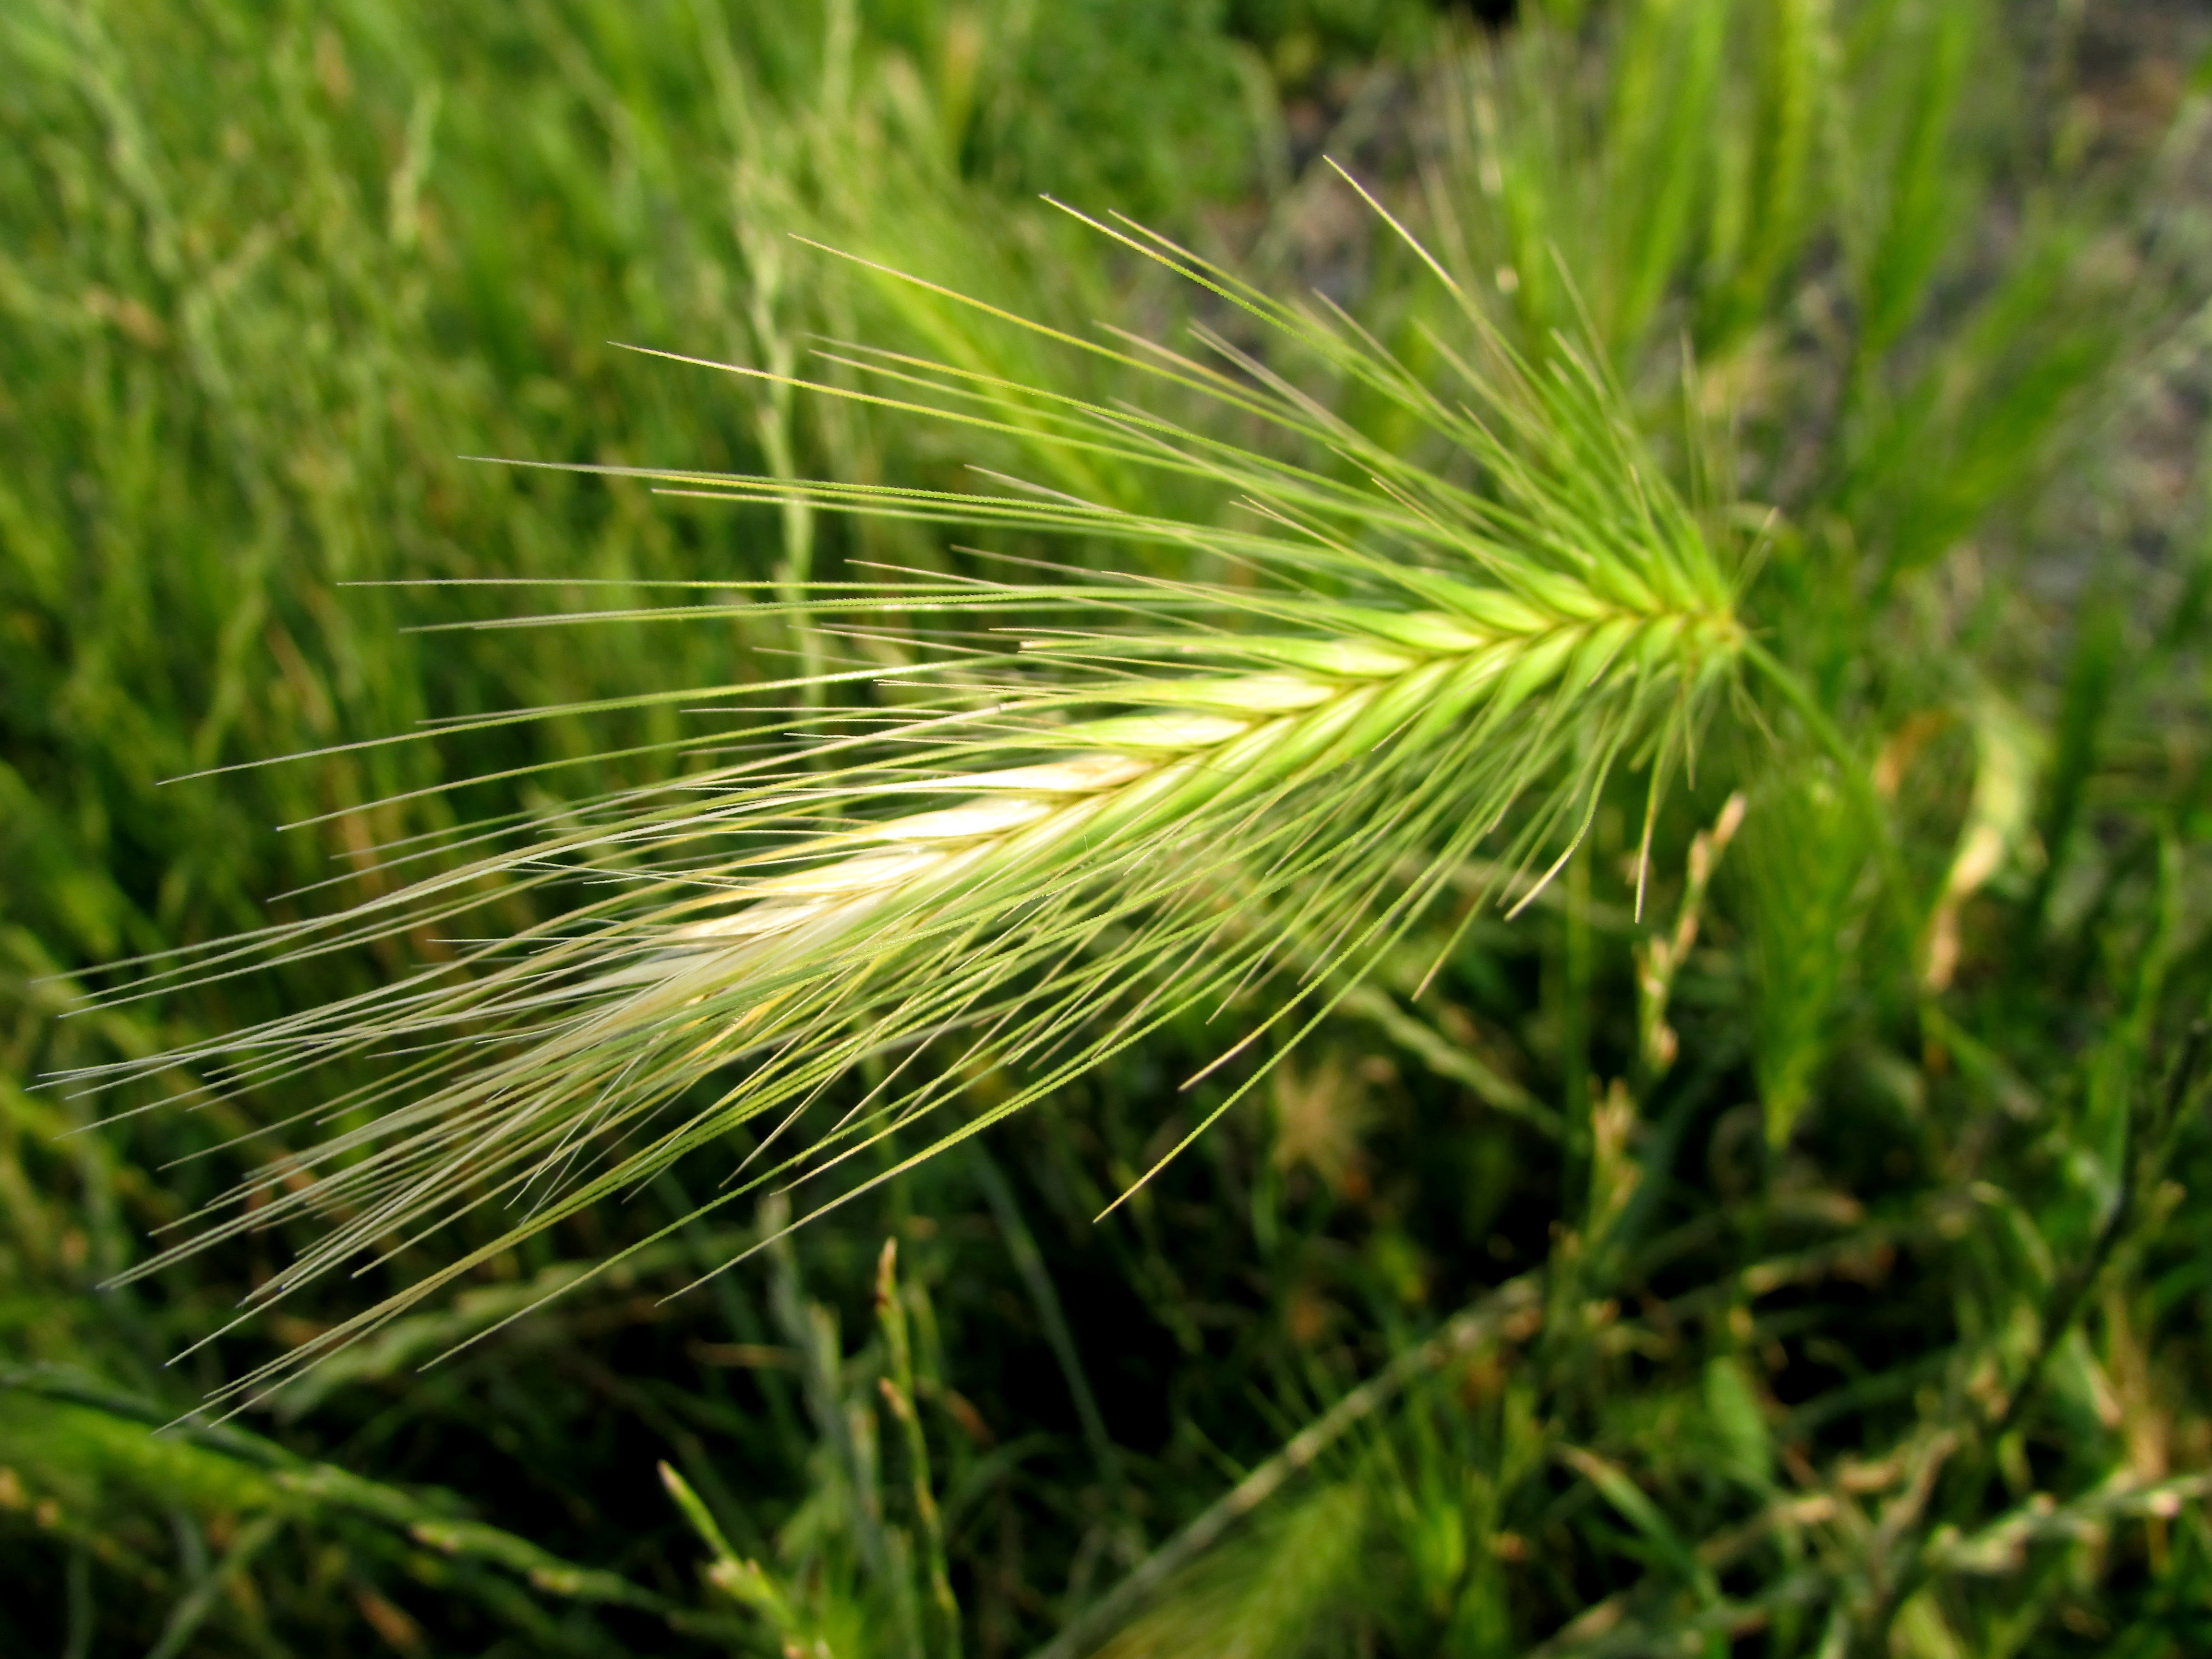
grass, plant, field, barley, grain, prairie, food, green, ear, agriculture, flora, rye, macro photography, field crops, flowering plant, hordeum, grass family, plant stem, land plant